Sacha Sosno

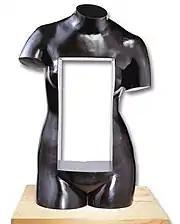
"Sosno, Grande Venus, 1984

Sosno was born in Marseilles. His father was Estonian and his mother was French. Sosno spent his childhood in Riga, Latvia. During World War II, his family managed to escape to Switzerland and later to France. He began painting in 1948 when he was inspired by his neighbour Henri Matisse but stopped in 1956. In 1958 he studied in Paris (political science & oriental languages) following courses at the Law Faculty and at the Cinema Institute at the Sorbonne. In 1961 went back to Nice and founded the magazine "Sud Communications" (Eng: Southern Communications), in which he then published his first theory of the "School of Nice". Shortly afterwards, he began his long friendship with Martial Raysse. In the 1960s after a term of military service in Toulouse and stints as a war reporter in Ireland, Bangladesh and Biafra, Sosno returned to painting. In 1974 he sold his art studio in Paris in order so that was free to cross the Atlantic by sailboat. Three years later, Sosno returned to France to make his first sculpture, "Obliterated Cars".